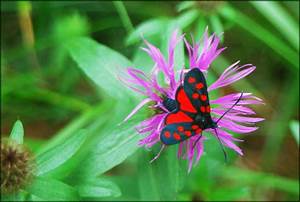
Label: butterfly